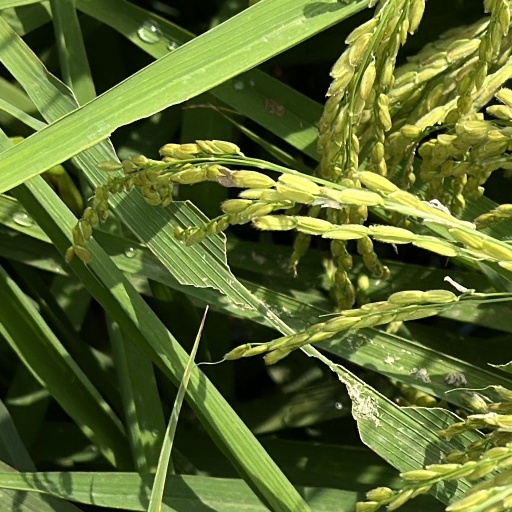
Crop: rice